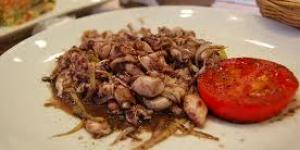
bonito con salsa de chipiron